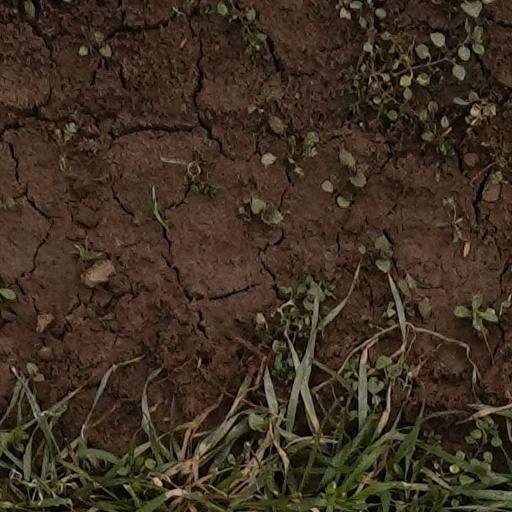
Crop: wheat